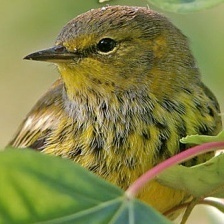
Species: CAPE MAY WARBLER
Scientific name: SETOPHAGA TIGRINA